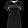
Label: T - shirt / top